Splendor in the Grass

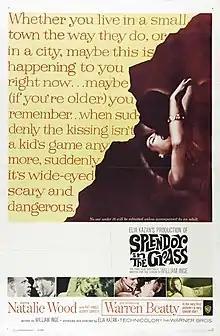
Theatrical release poster by Bill Gold

Splendor in the Grass is a 1961 American period drama film produced and directed by Elia Kazan, from a screenplay written by William Inge. It stars Natalie Wood and Warren Beatty (in his film debut) as two high school sweethearts, navigating feelings of sexual repression, love, and heartbreak. Pat Hingle, Audrey Christie, Barbara Loden, Zohra Lampert, and Joanna Roos are featured in supporting roles.